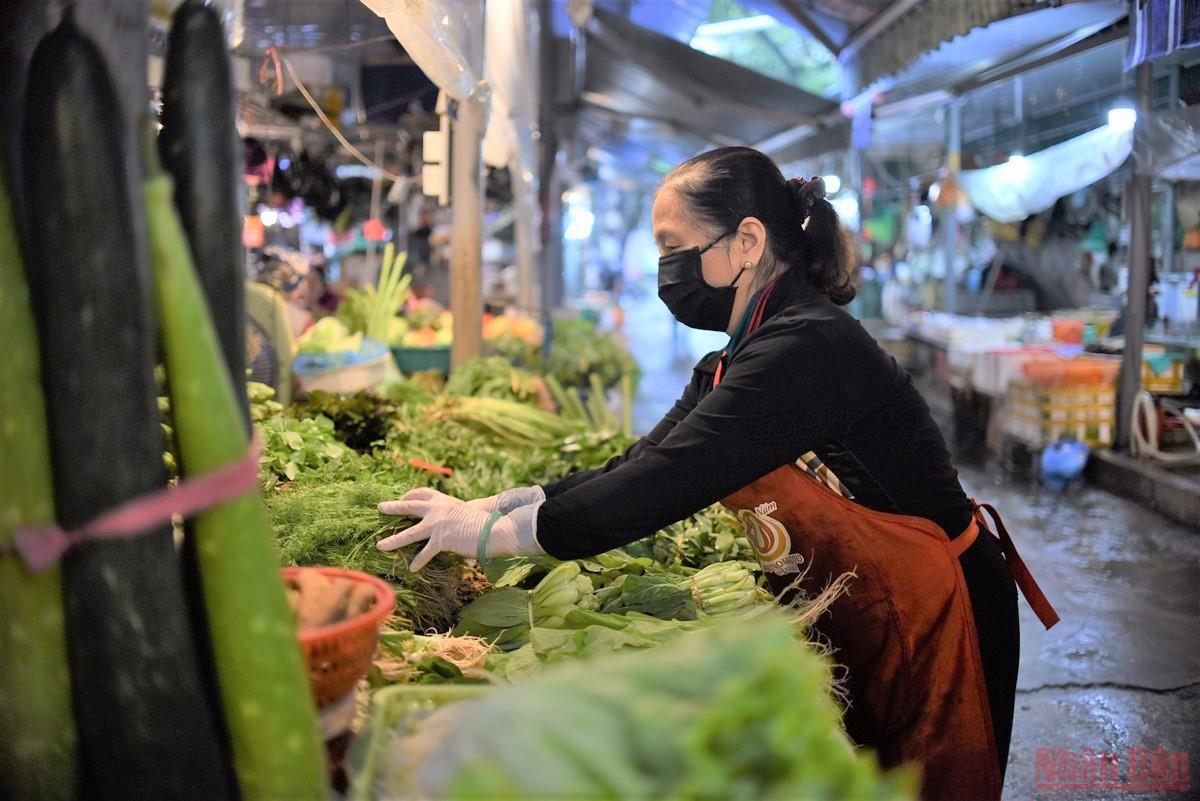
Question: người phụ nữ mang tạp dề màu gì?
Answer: màu nâu